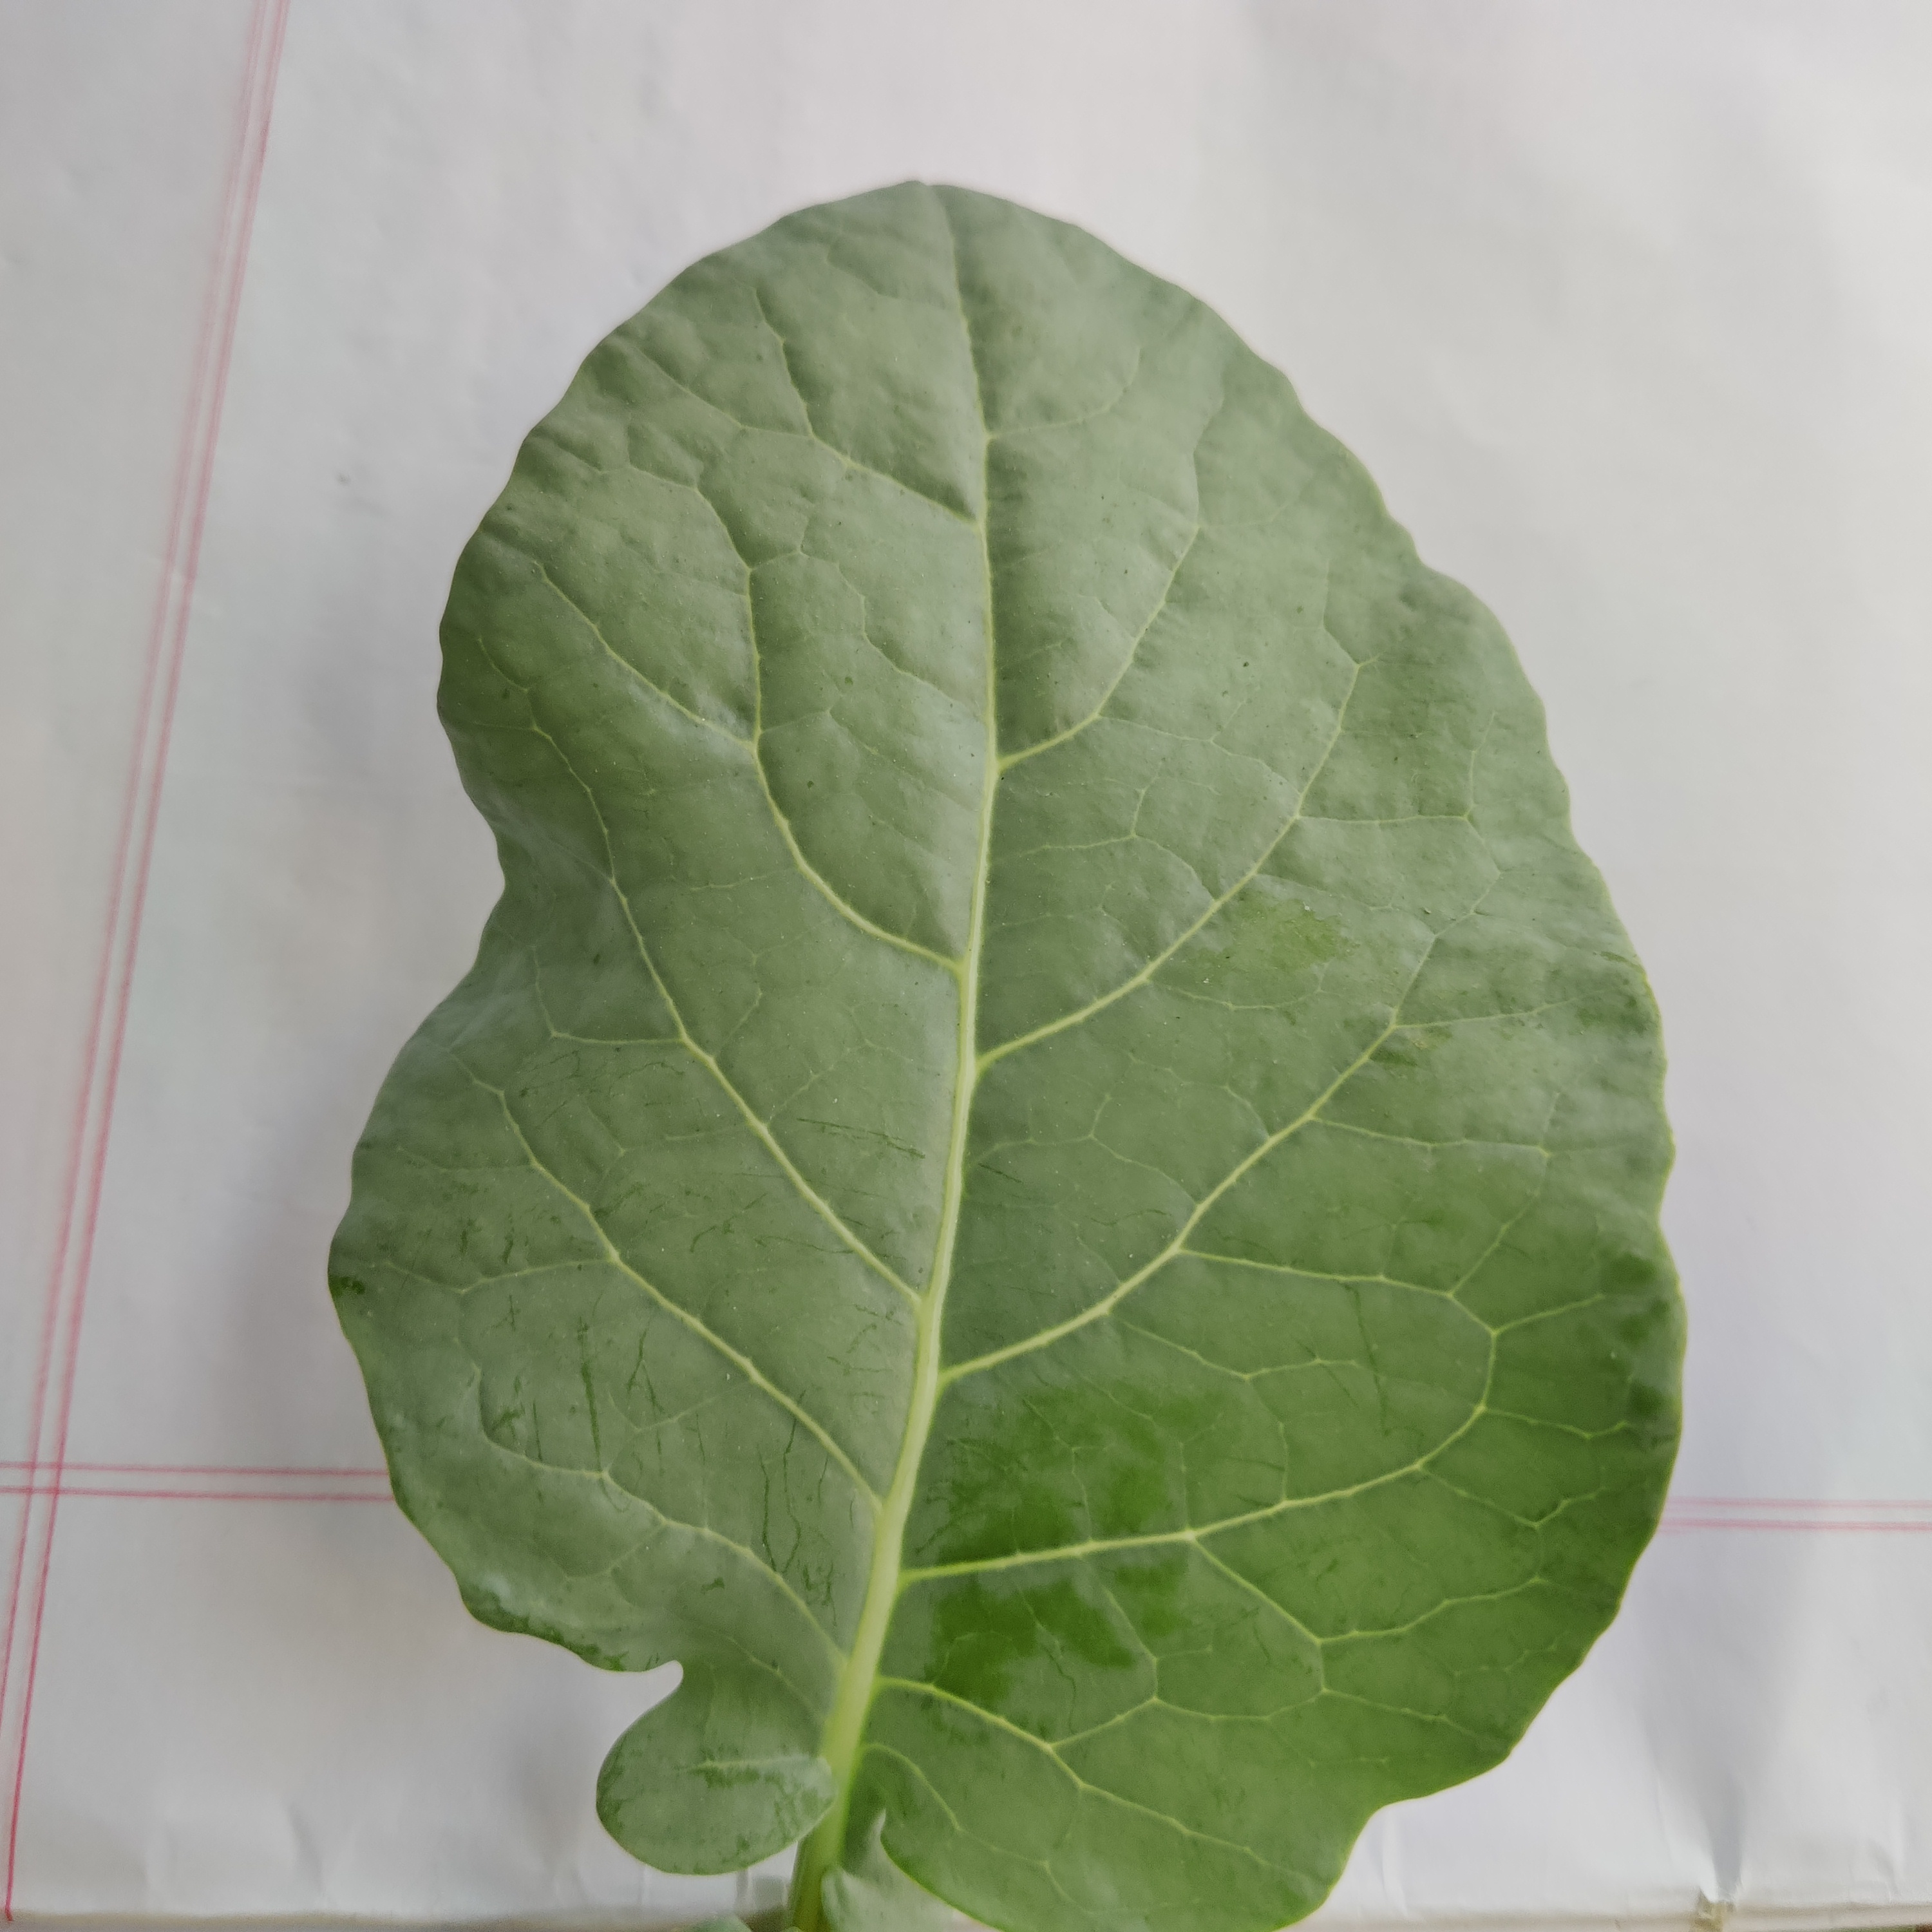
Label: Healthy